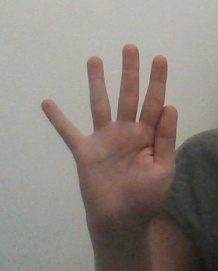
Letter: sheen